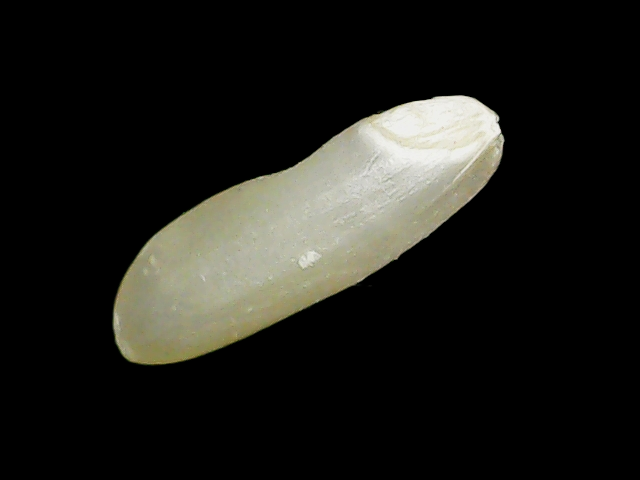
Rice variety: Binadhan7